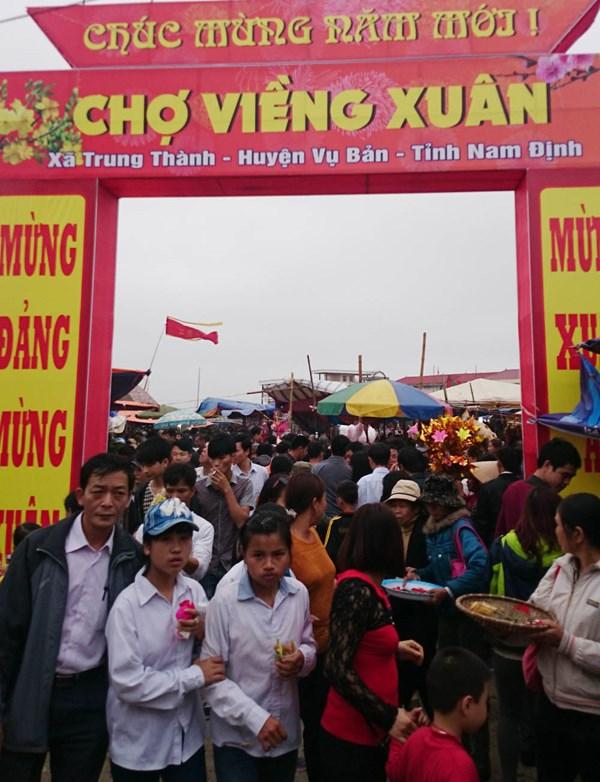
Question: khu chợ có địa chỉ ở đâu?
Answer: khu chợ có địa chỉ là xã trung thành, huyện vụ bản, tỉnh nam định